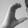
ASL letter: C